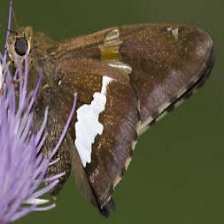
Species: SILVER SPOT SKIPPER